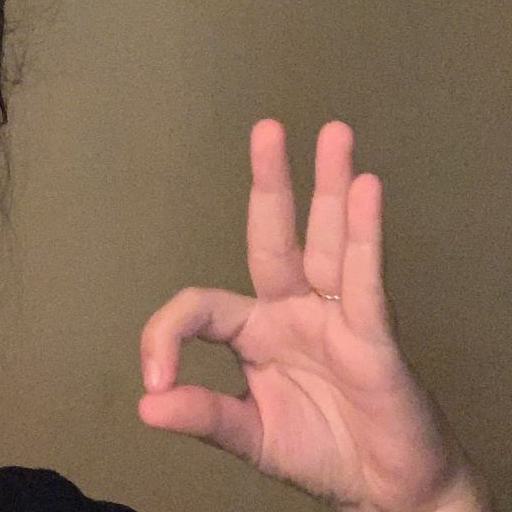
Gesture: ok